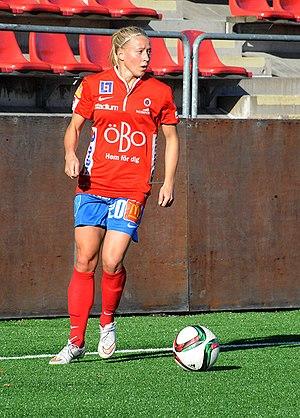
Julia Spetsmark, née le 30 juin 1989 à Arvika, est une footballeuse internationale suédoise évoluant au poste de milieu de terrain au FC Fleury 91.